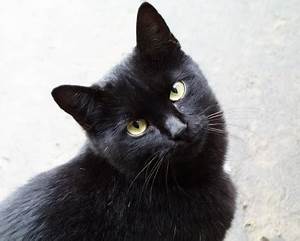
Label: gatto